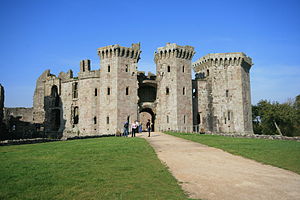
Raglan Castle
Raglan Castle.
Raglan Castle er et slot fra senmiddelalderen lige nord for landsbyen Raglan, Monmouthshire i det sydøstlige Wales. Det moderne slot kan føres tilbage til 1400- og 1600-tallet, da de to indflydelsesrige familier Herbert og Somerset byggede luksuriøse, forskansede fæstninger med et stort heksagonalt keep, kendt som The Great Tower eller The Yellow Tower of Gwent. Slottet lå omringet af dyrepark, havedamme og terasser, og det blev betragtet som værende fuldt på højde med alle andre slotte i England eller Wales. Under den engelske borgerkrig blev slottet brugt af Charles 1. og blev overtaget af rundhovederne i 1646. Efterfølgende blev slottet ødelagt så det ikke kunne bruges af kavalererne. Da Charles 2. blev konge ved restaurationen i England, ønskede Somerset-familien ikke at genopføre slottet. Raglan Castle blev i første omgang brugt af lokale til byggematerialer, og blev senere en ruin under romantikken for i dag at fungere som en turistattraktion.